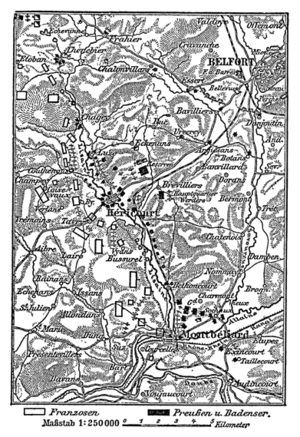
La bataille d'Héricourt est également appelée dans certains ouvrages la bataille de la Lizaine. Elle est un épisode de la guerre franco-prussienne de 1870.
L'armée badoise est formée par la réunion en 1771 de deux principautés du Saint-Empire, le margraviat de Bade-Durlach et le margraviat de Bade-Bade, séparées depuis 1535. Elle prend part aux guerres de la Révolution et de l'Empire. En 1806, lors de la dissolution du Saint-Empire, la principauté devient le grand-duché de Bade, membre de la confédération du Rhin puis, en 1815, de la confédération germanique. L'armée badoise prend part à la guerre austro-prussienne de 1866 puis à la guerre franco-allemande de 1870-1871 après laquelle elle est intégrée à l'armée impériale allemande. Les régiments badois conservent leur appellation de tradition jusqu'à la Première Guerre mondiale.